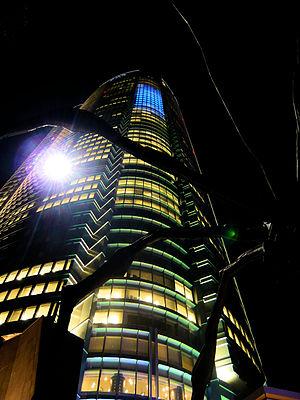
La Tour Mori - Roppongi Hills - Tokyo - Japon
Yakuza est un jeu vidéo développé par Amusement Vision et édité par Sega, sorti en 2005 sur la console PlayStation 2.